Links: The Challenge of Golf

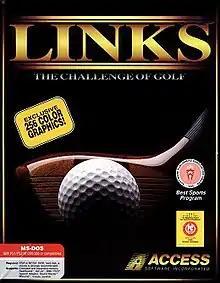

Links: The Challenge of Golf is a golf video game developed by Access Software. It was published for MS-DOS in 1990, followed by the Amiga in 1992,Tandy Video Information System in 1992. A Sega CD version, developed by Papyrus Design Group, was released in 1994. It is the first game in the "Links" series, and was followed by "Links 386 Pro" (1992). A Microsoft Windows version, titled Microsoft Golf, was released in 1992 as the first game in the "Microsoft Golf" series.